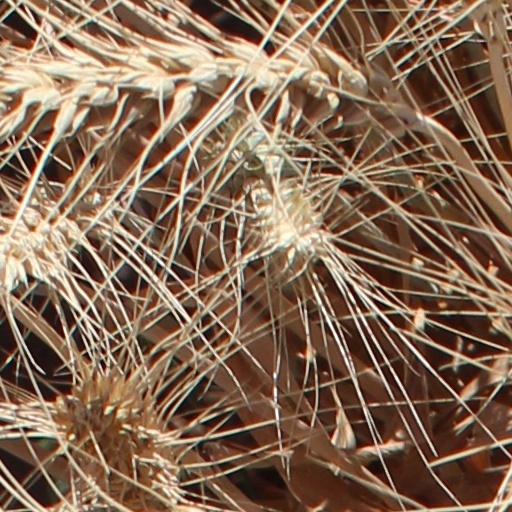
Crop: wheat